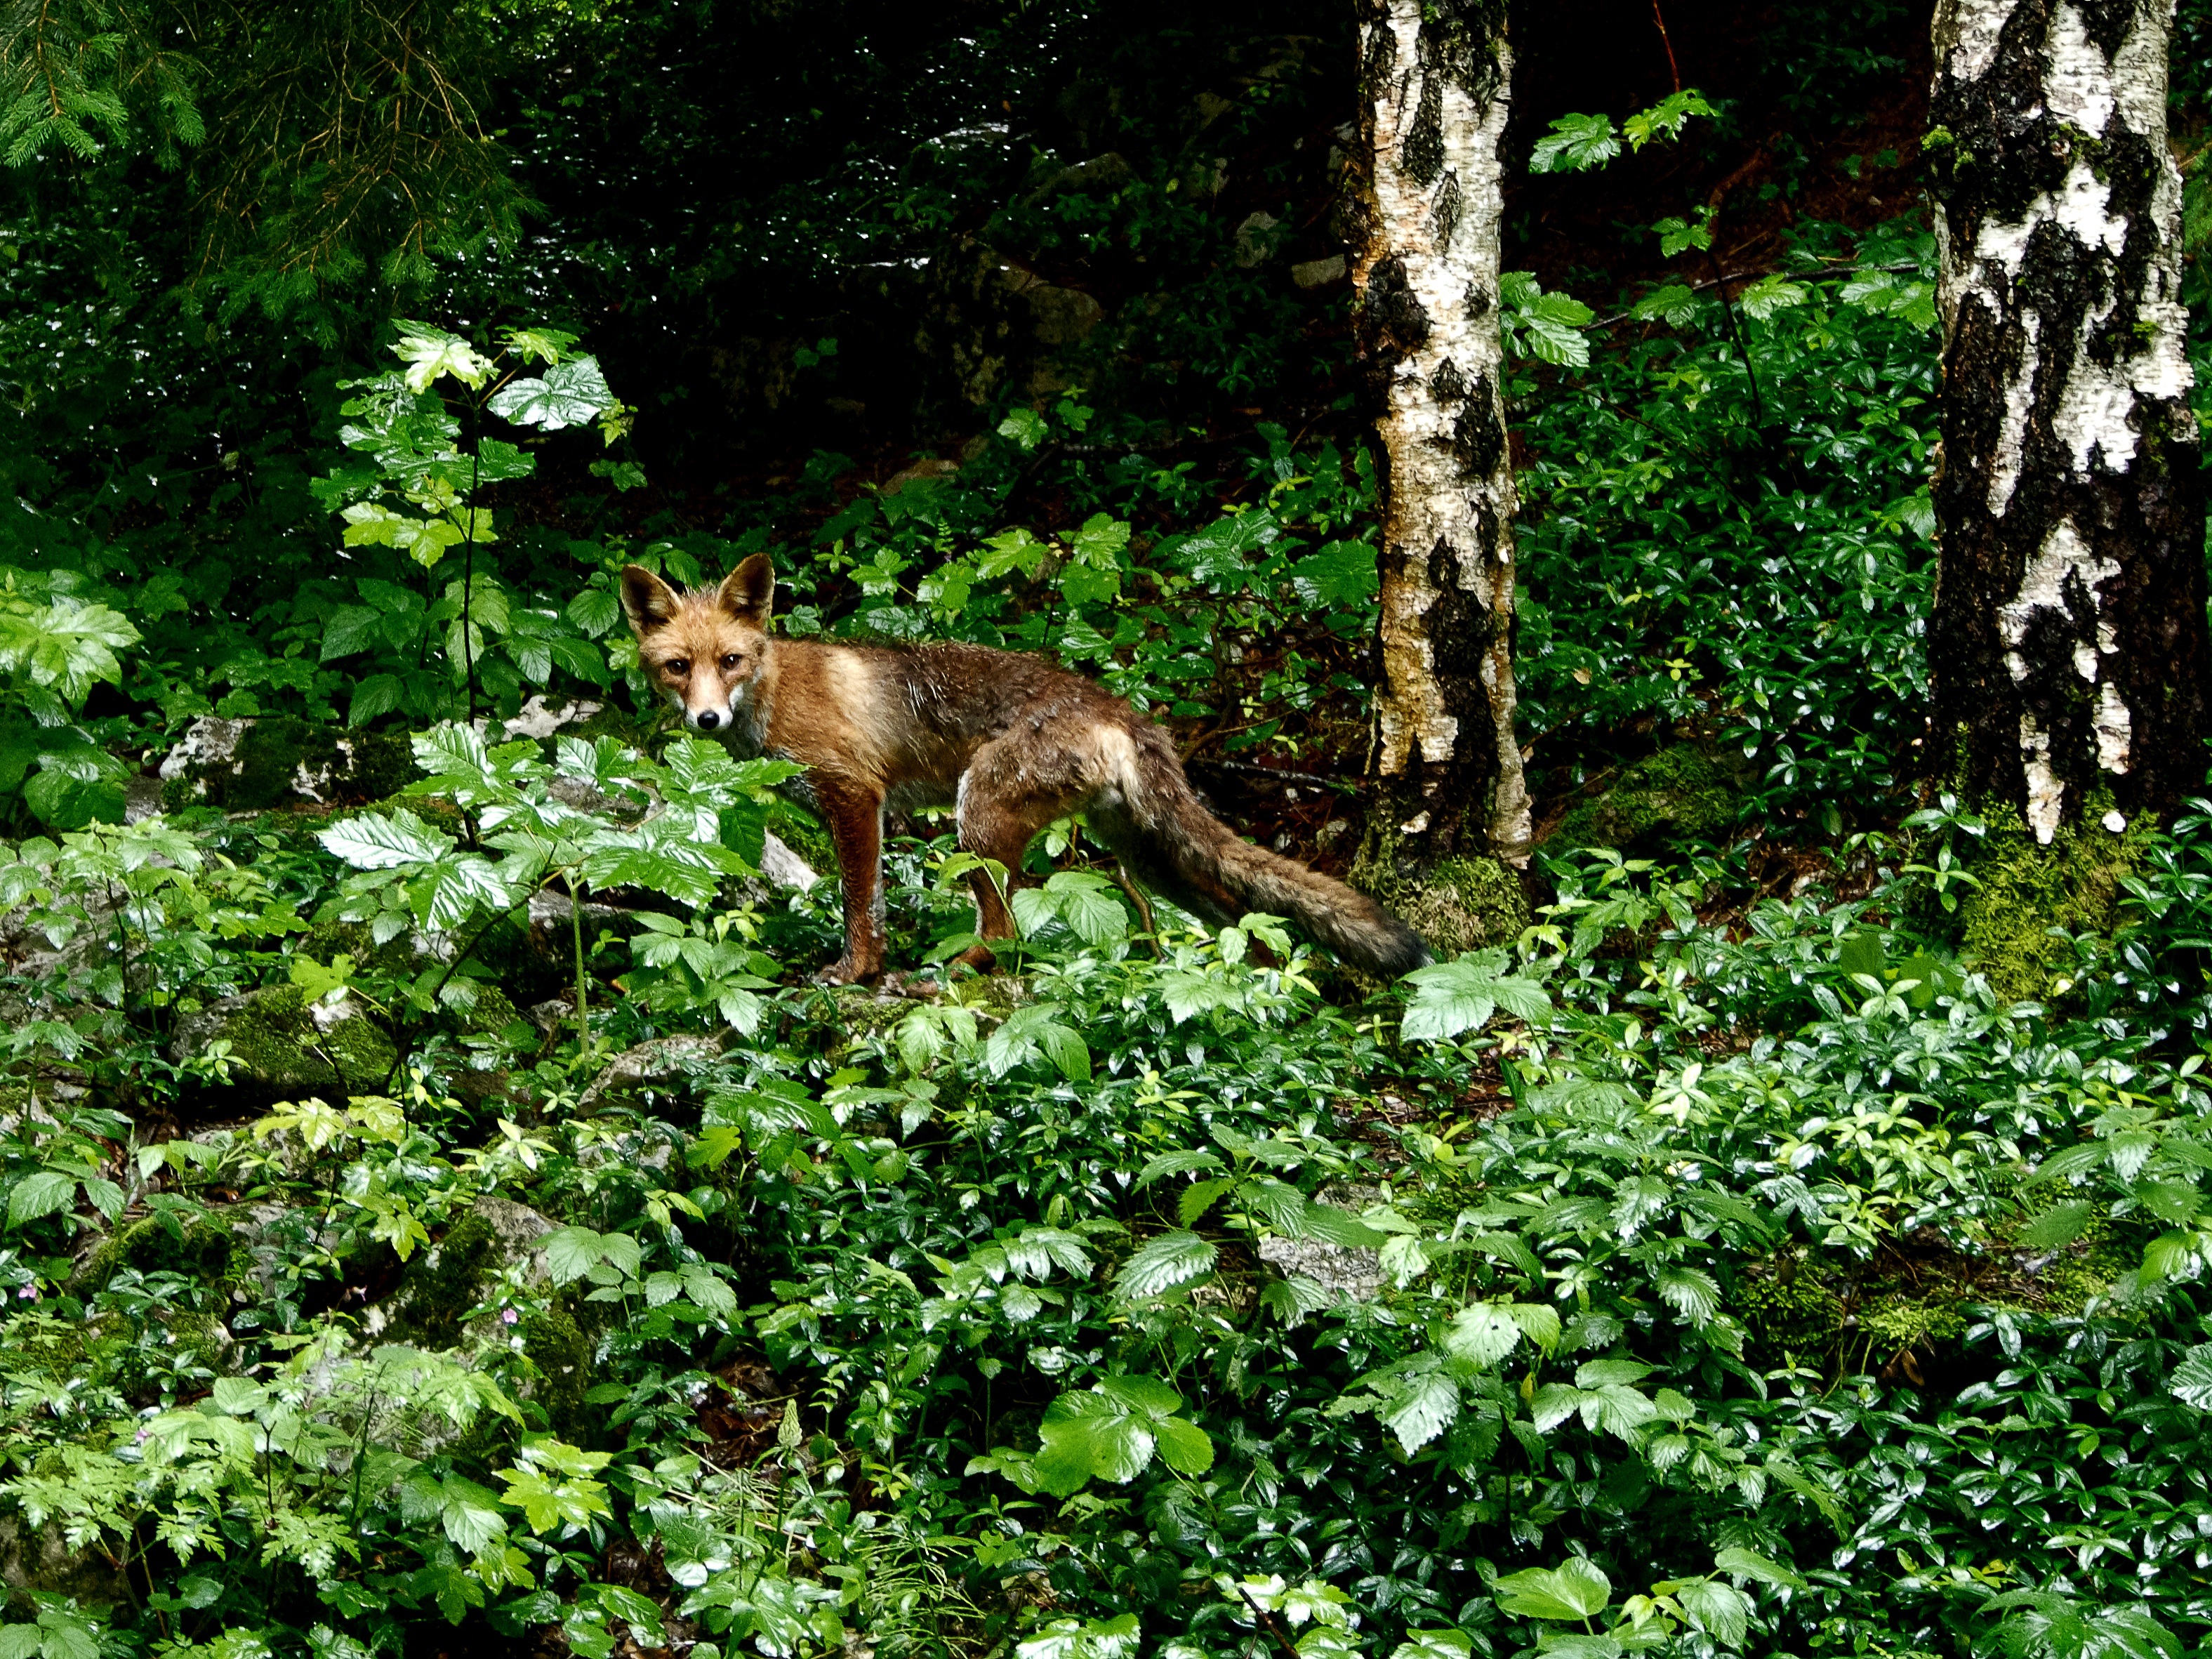
tree, nature, forest, flower, animal, wildlife, wild, jungle, mammal, fox, garden, fauna, design, rainforest, woodland, habitat, zoo animals, cute animals, natural environment